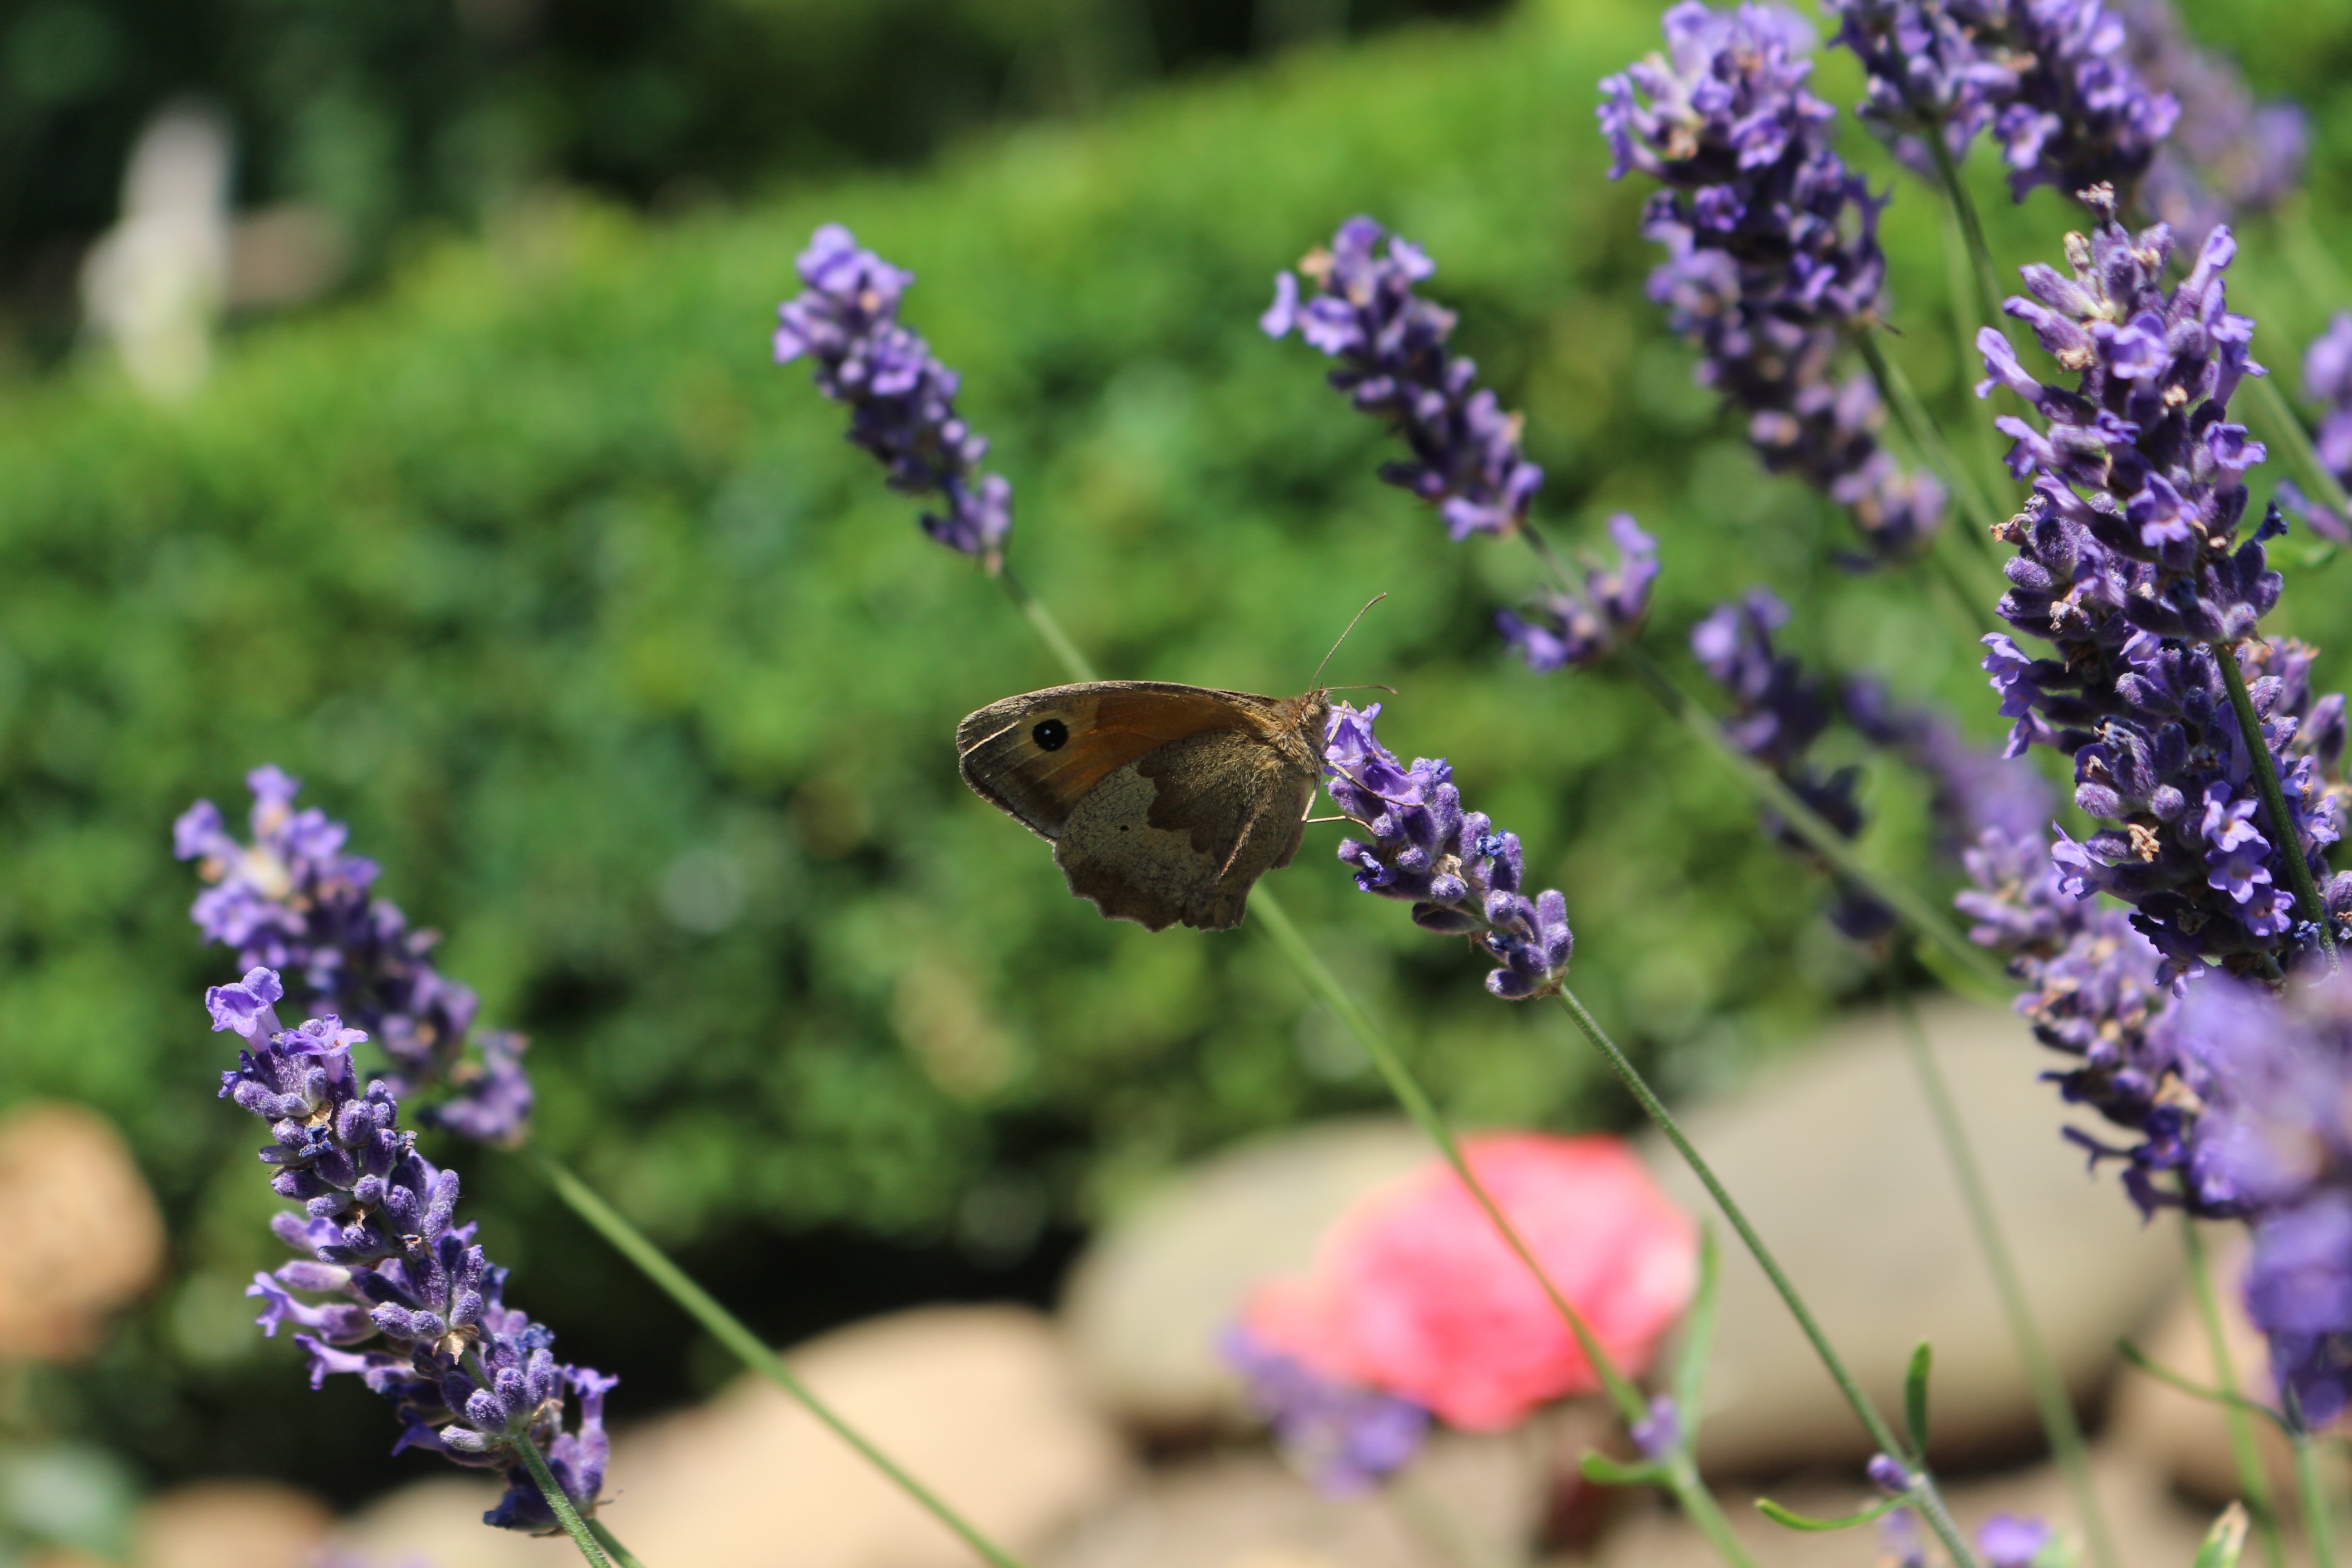
nature, grass, blossom, wing, plant, meadow, flower, bloom, animal, fly, summer, herb, tropical, insect, brown, botany, butterfly, garden, close, flora, lavender, fauna, invertebrate, wildflower, spotted, shrub, bee, beautiful, butterflies, tropics, macro photography, flowering plant, honey bee, edelfalter, pollinator, eyespots, land plant, membrane winged insect, moths and butterflies, english lavender, french lavender